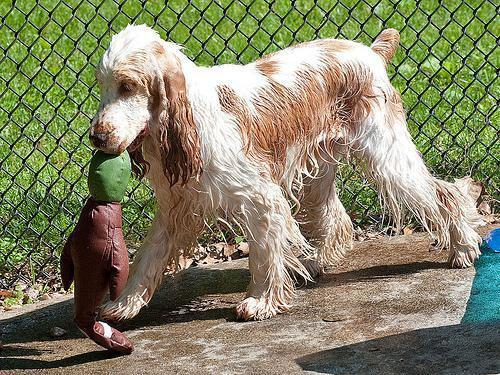
english cocker spaniel